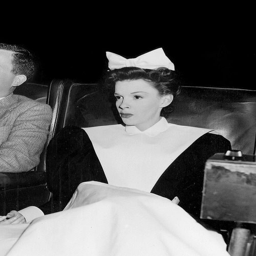
actor between takes on musical comedy film